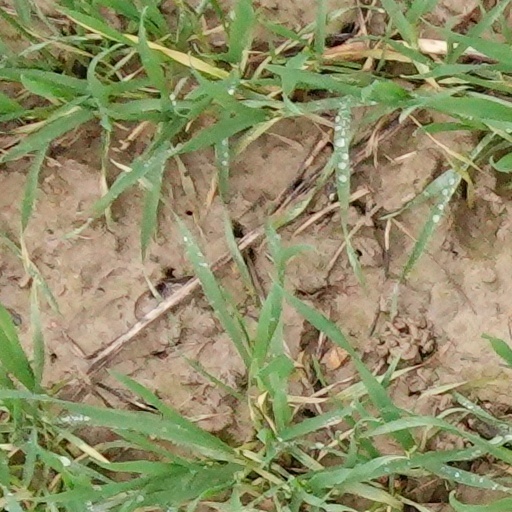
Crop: wheat